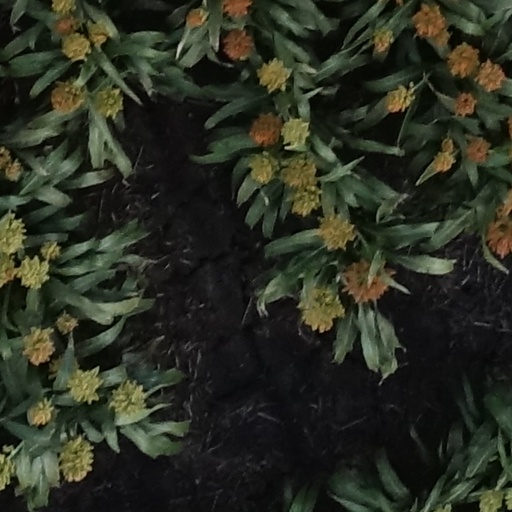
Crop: sorghum